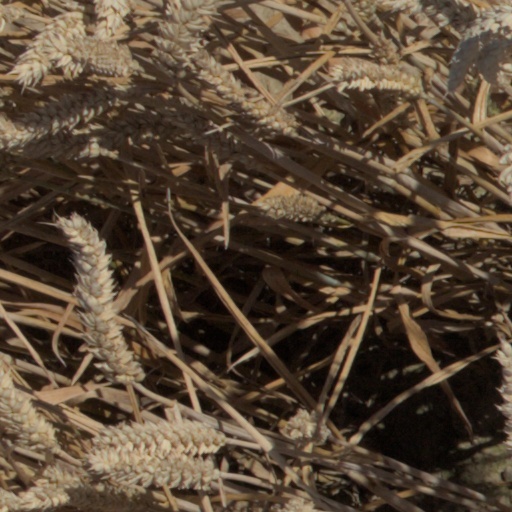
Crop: wheat